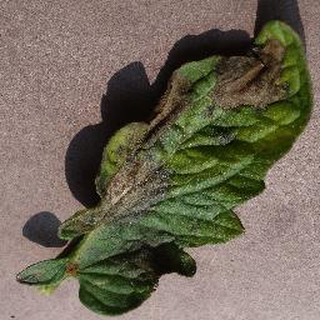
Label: tomato_late_blight